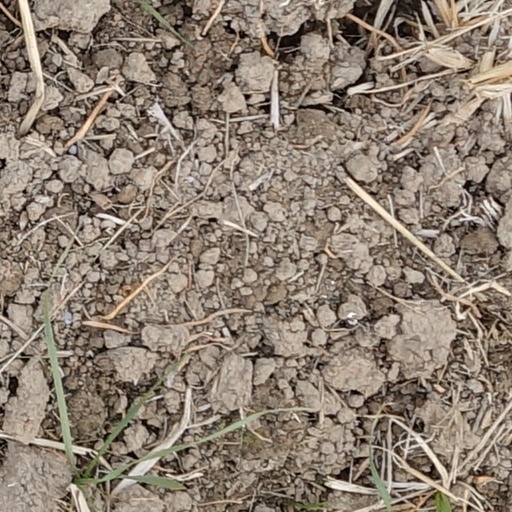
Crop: wheat